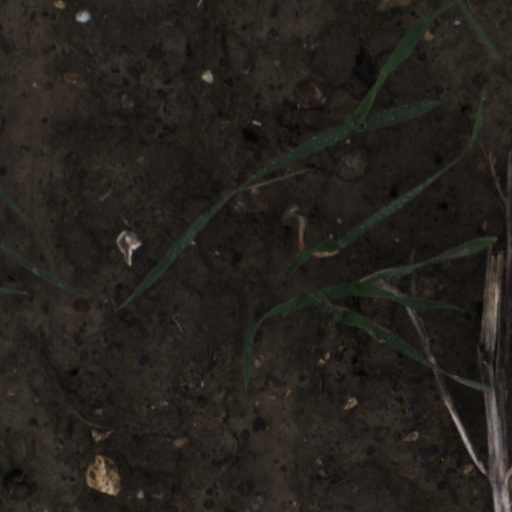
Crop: wheat